Die Tageszeitung

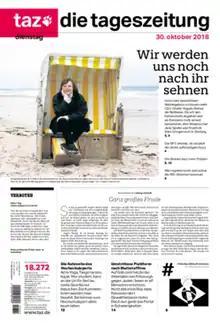
The 30 October 2018 front page of "Die Tageszeitung"

Die Tageszeitung ("The Daily Newspaper"), stylized as "die tageszeitung" and commonly referred to as taz, is a German daily newspaper. It is run as a cooperative – it is administered by its employees and a co-operative of shareholders who invest in a free independent press, rather than to depend on advertising and paywalls.